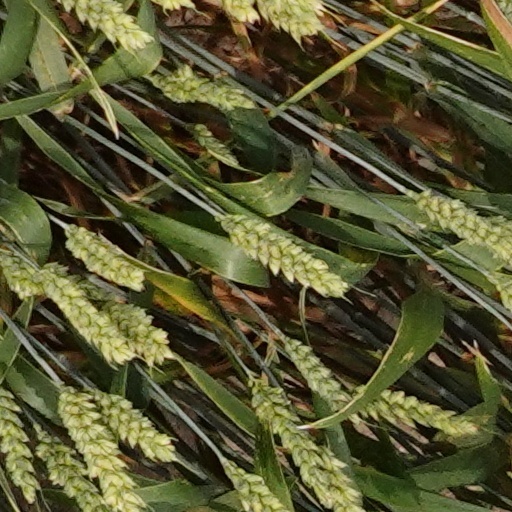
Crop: wheat